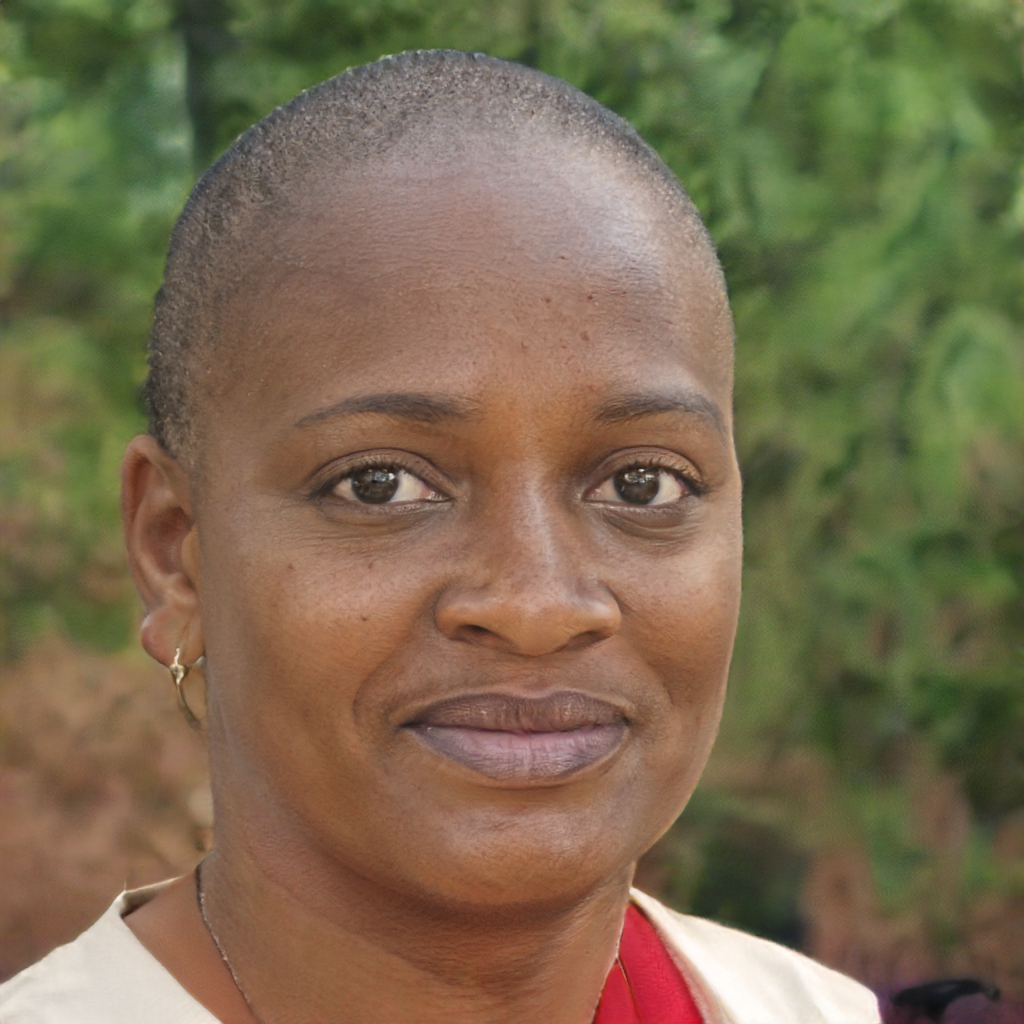
Portrait style: Real Portrait